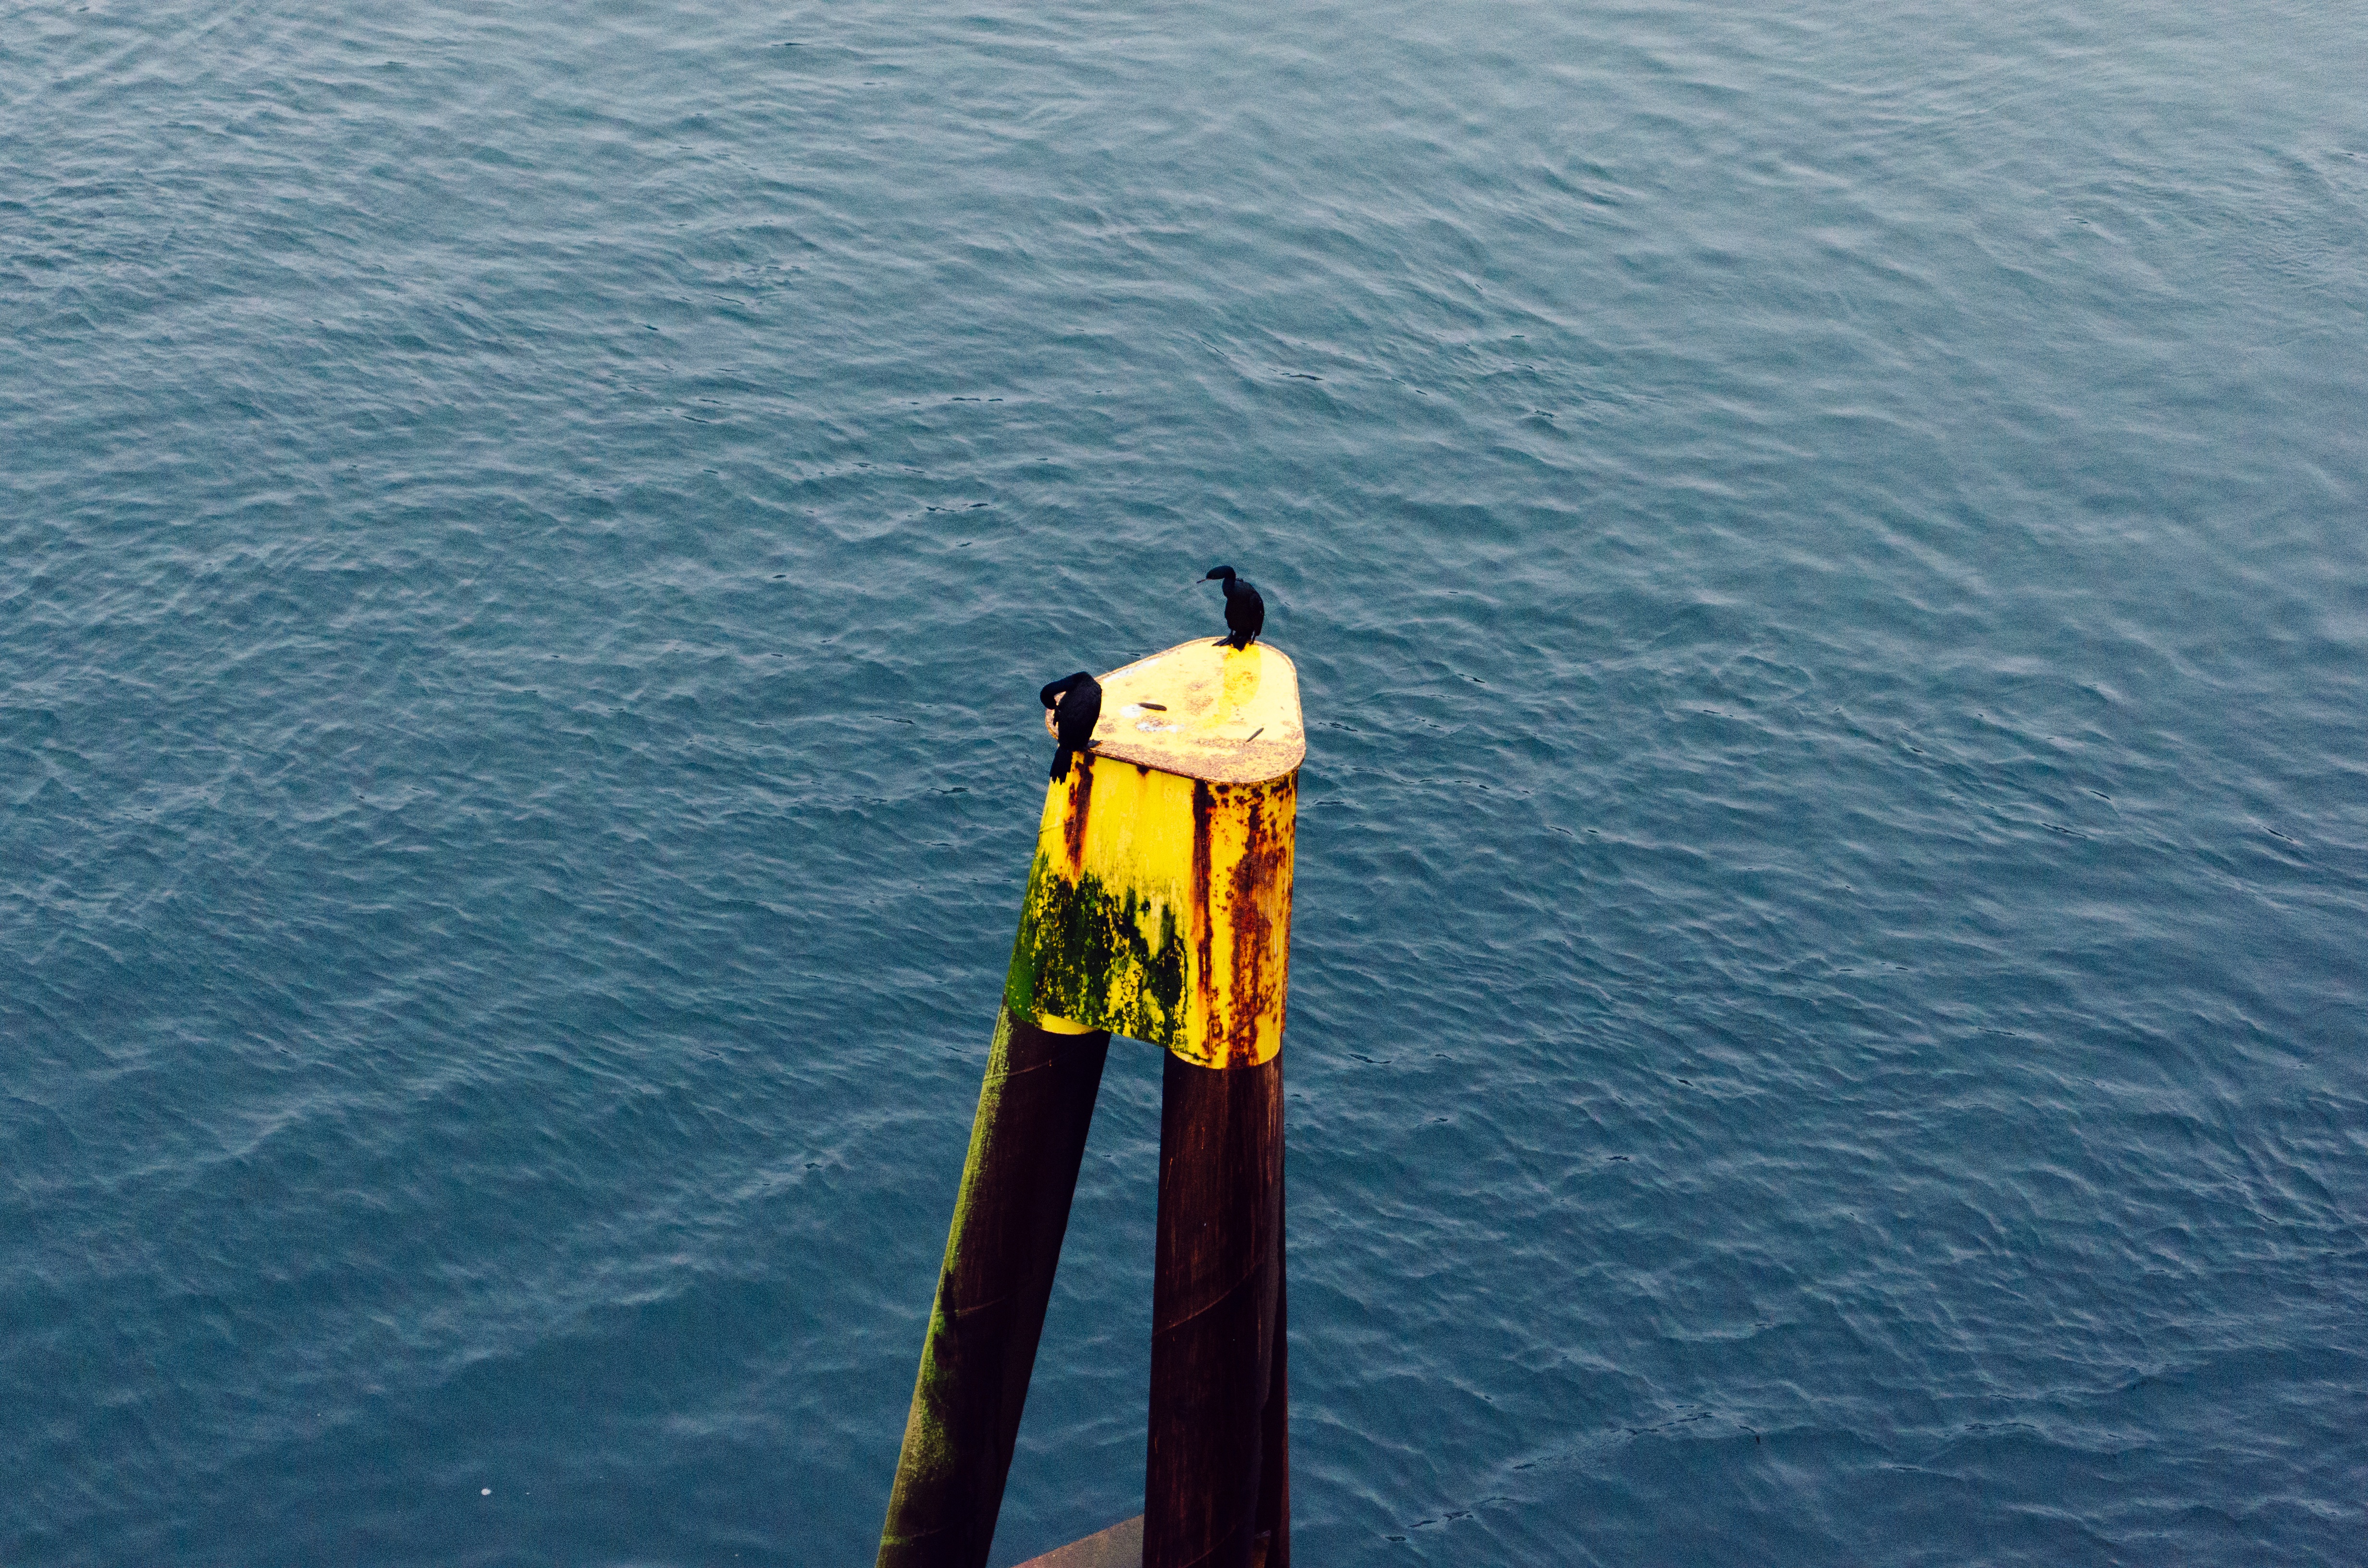
sea, coast, water, ocean, tower